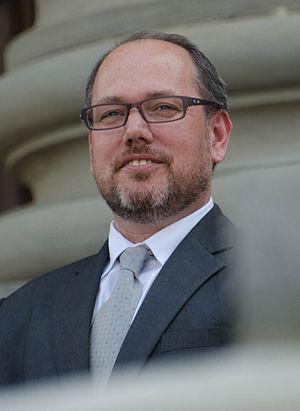
Craig Coolahan est un homme politique canadien, il est élu à l'Assemblée législative de l'Alberta lors de l'élection provinciale de 2015. Il représente la circonscription de Calgary-Klein en tant qu'un membre du Nouveau Parti démocratique de l'Alberta.